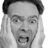
Emotion: surprise